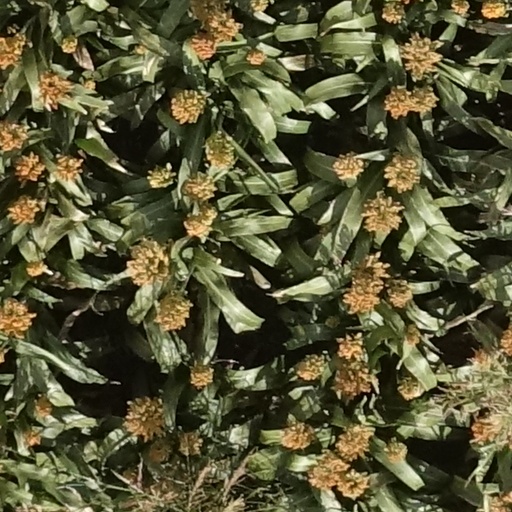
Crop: sorghum